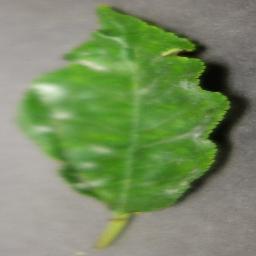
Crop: cherry
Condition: (including_sour)_powdery_mildew